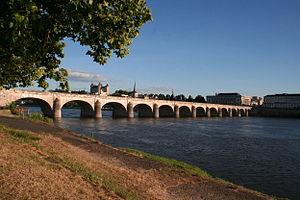
Le Pont Cessart de Saumur
La liste des ponts sur la Loire présente les ponts présents sur le fleuve français de la Loire et ses bras.
Cette page présente la liste des ponts du département français de Maine-et-Loire.
Cette liste de ponts de France présente une liste de ponts remarquables de France, tant par leurs caractéristiques dimensionnelles, que par leur intérêt architectural ou historique.